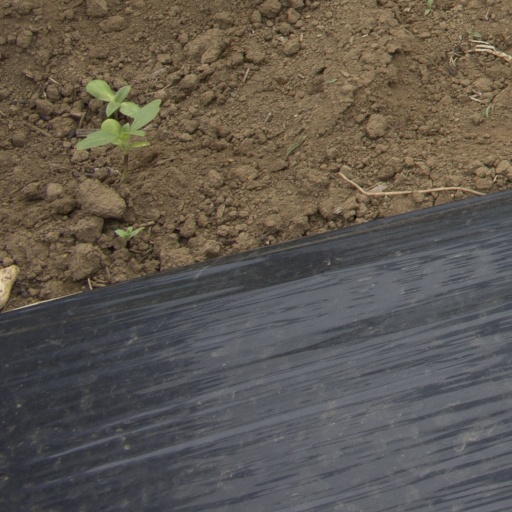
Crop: Jerusalem artichoke